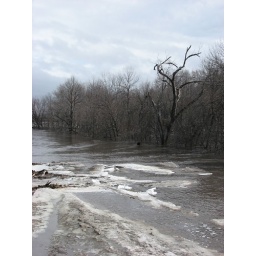
red at the bolme bridge, hitting up against the side of the bridge